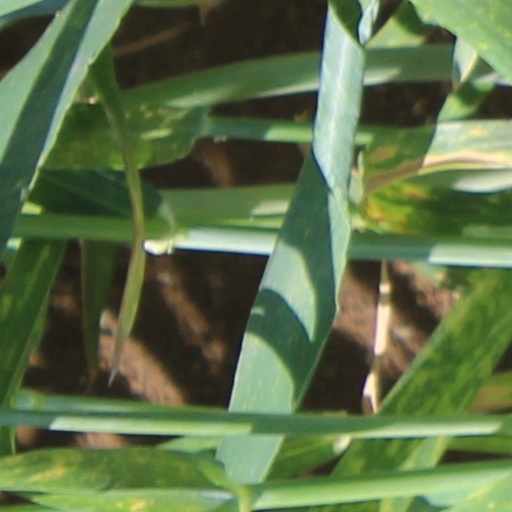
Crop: wheat